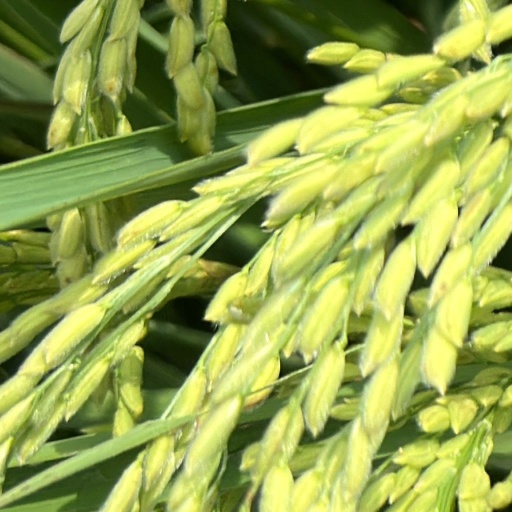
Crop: rice